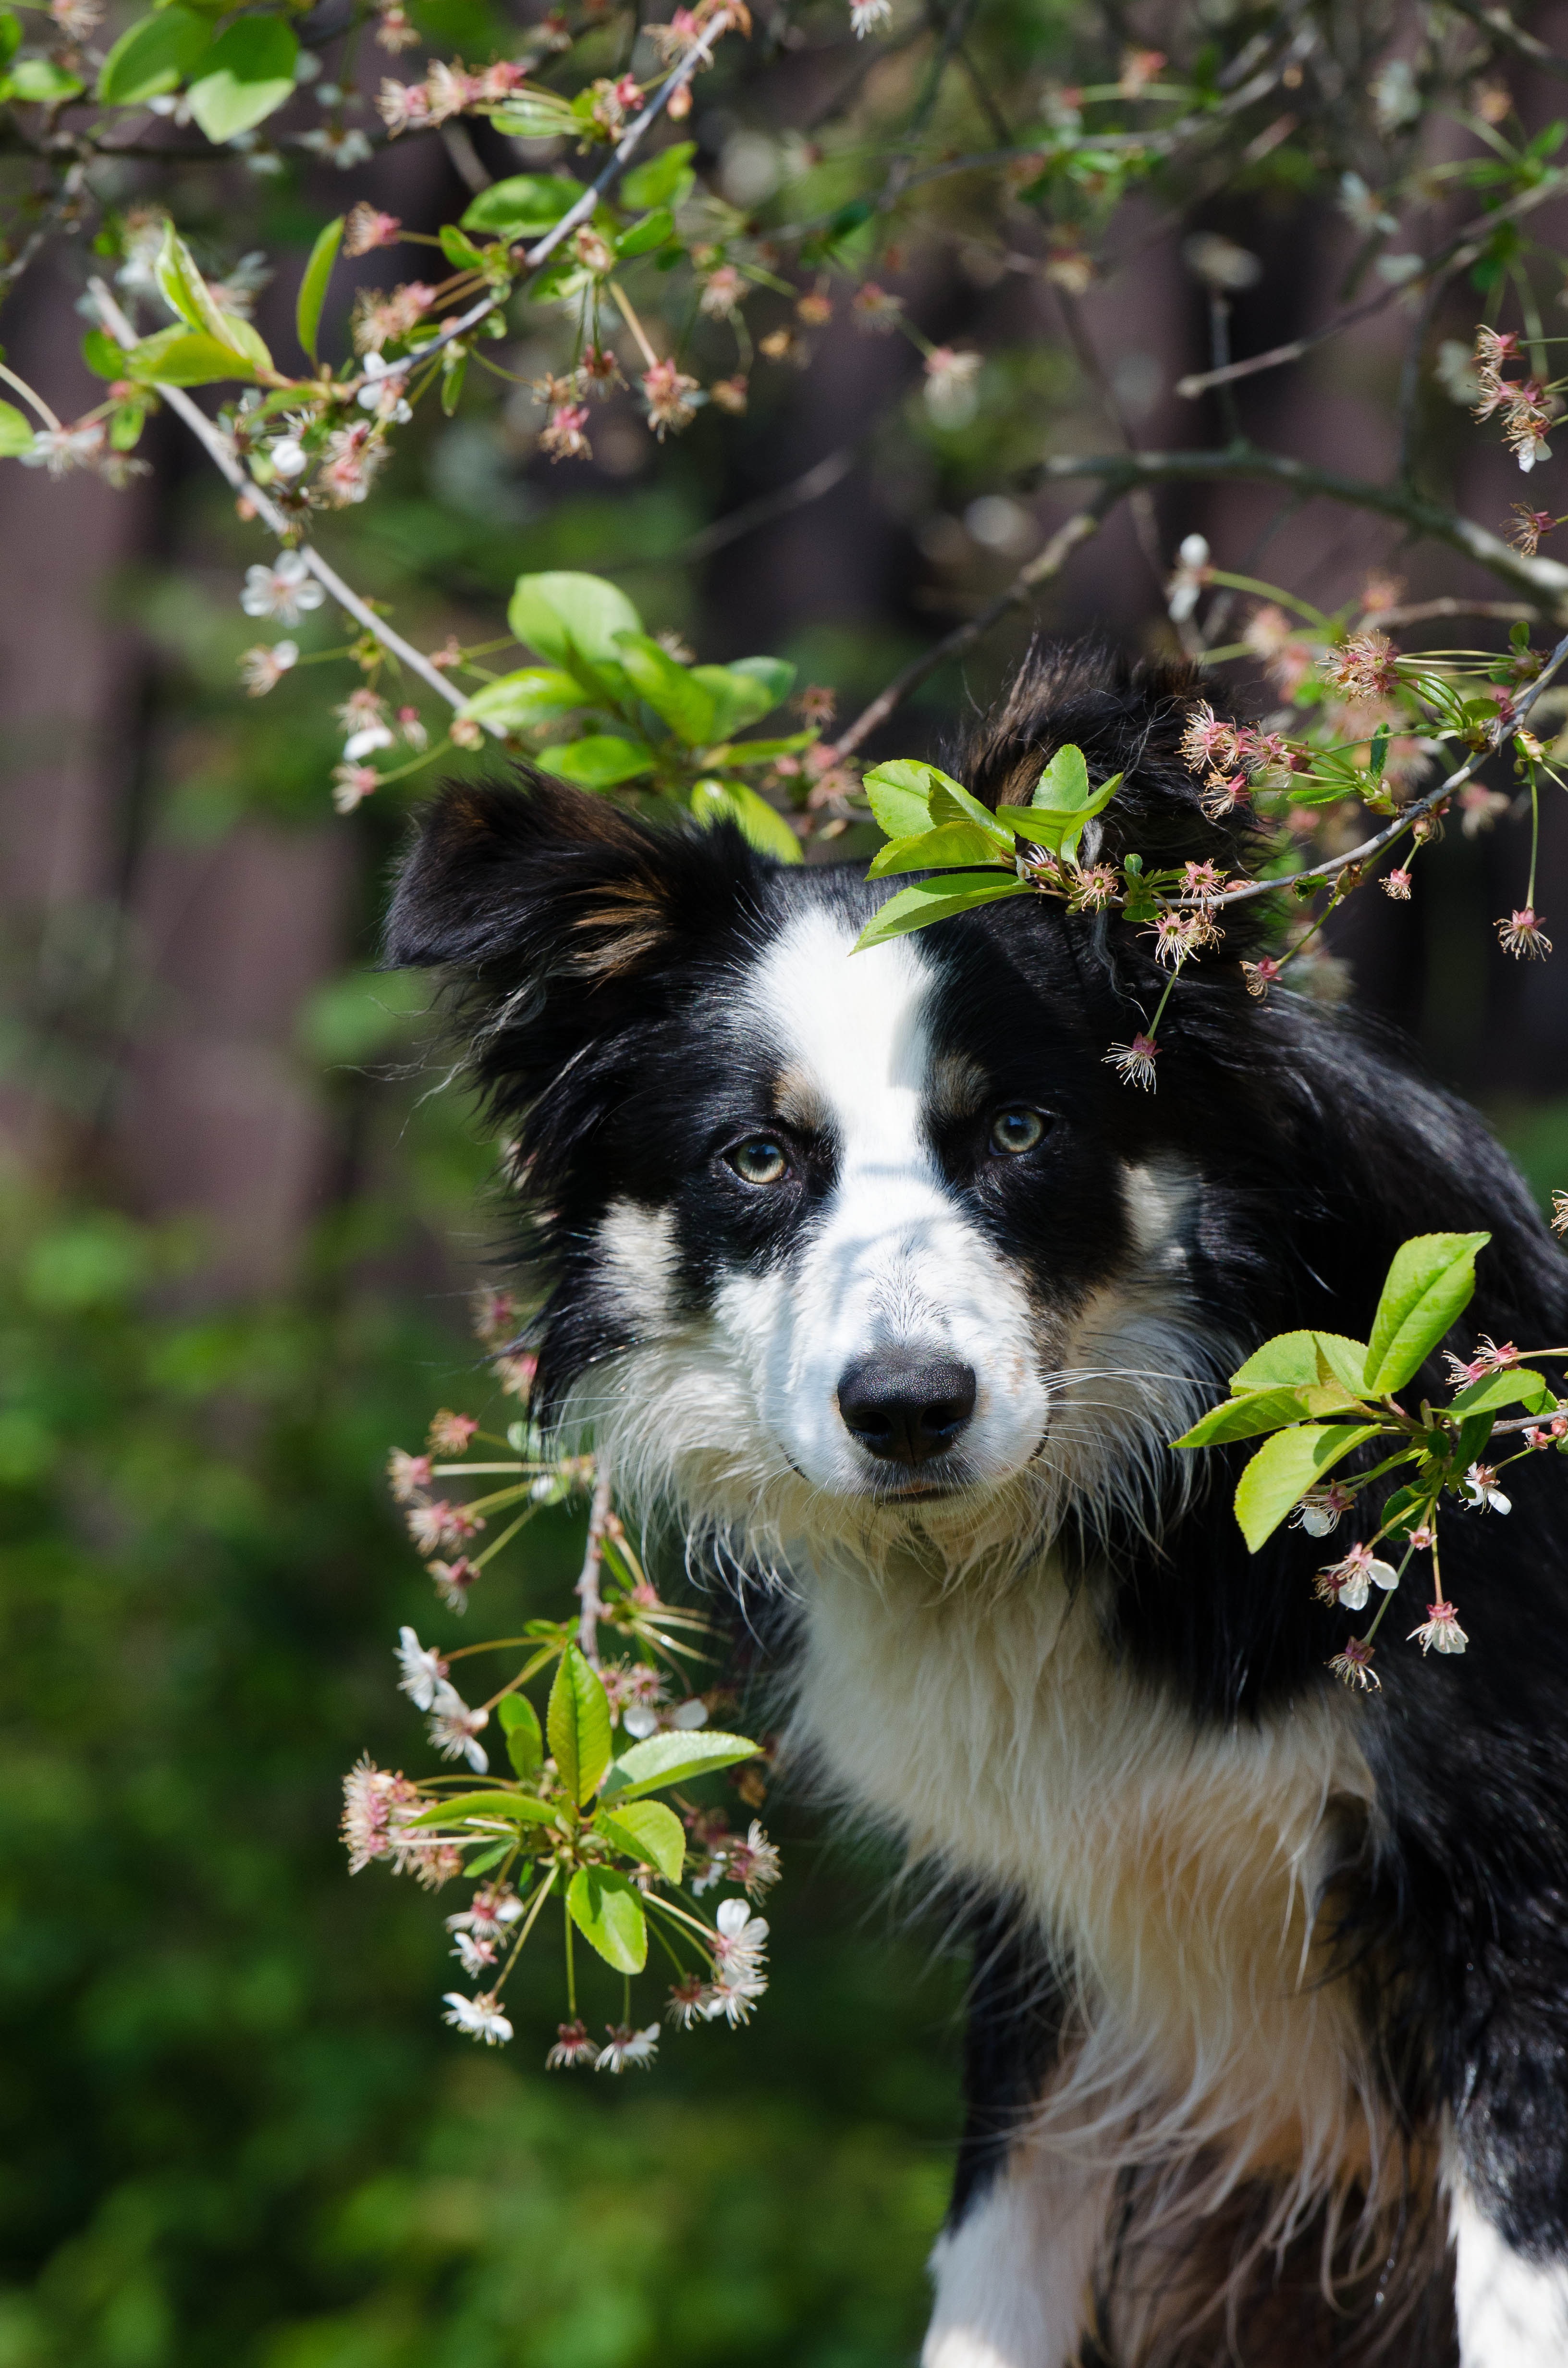
puppy, dog, spring, mammal, border collie, vertebrate, dog breed, harbinger of spring, australian shepherd, dog like mammal, miniature australian shepherd